Will Ingwersen

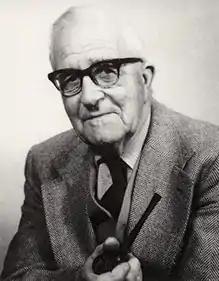
Will Ingwersen

Will Alfred Theodore Ingwersen (7 May 1905 – 14 June 1990), was a British nurseryman and alpine specialist. He was an authority on alpine plants, and an expert on rock gardens.